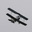
Label: airplane